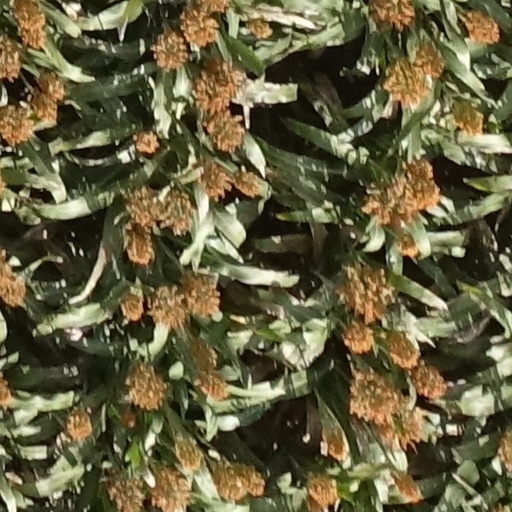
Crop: sorghum